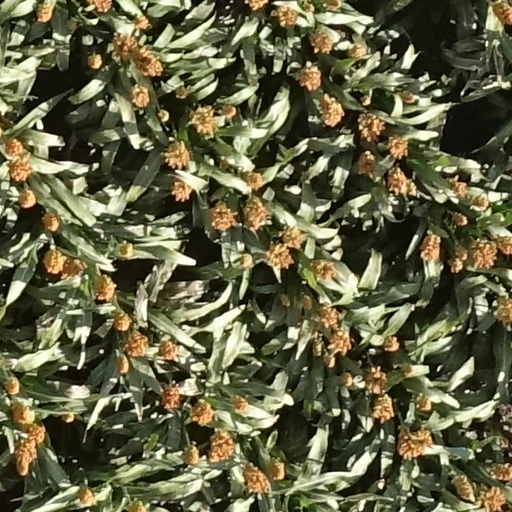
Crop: sorghum